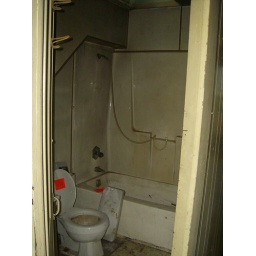
This and the kitchen are the worst rooms in the house and will need to be torn out and rebuilt. Seriously ucky.